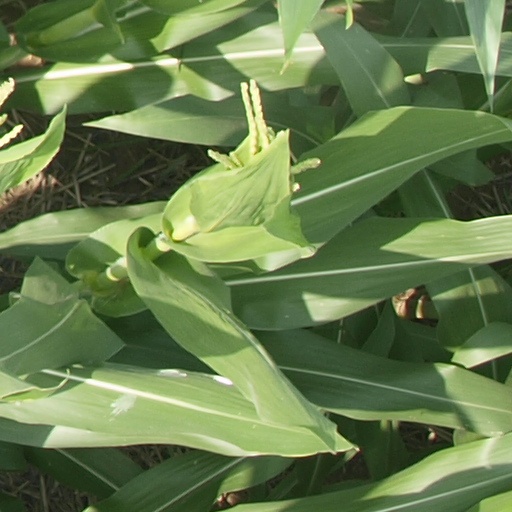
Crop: maize; corn